Rehovot

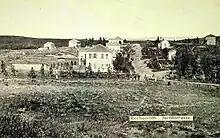
Yaakov Street, Rehovot in 1893

Rehovot was established in 1890 by pioneers of the First Aliyah on the coastal plain near a site called "Khirbat Deiran", an "abandoned or sparsely populated" estate, which now lies in the center of the built-up area of the city. According to Marom, Deiran offered "a convenient launching pad for early land purchase initiatives which shaped the pattern of Jewish settlement until the beginning of the British Mandate".